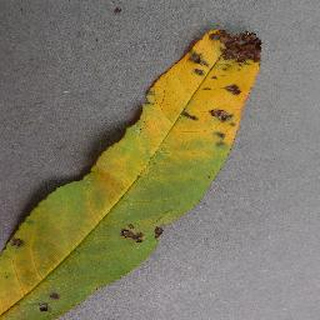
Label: peach_bacterial_spot